Jeremy Wotherspoon

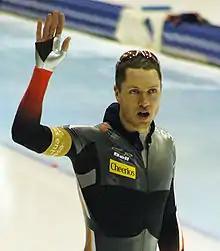
Wotherspoon at a World Cup speed skating event in Heerenveen, Netherlands

Jeremy Lee Wotherspoon (born October 26, 1976) is a Canadian speed skater, widely recognized as one of the greatest speedskating sprinters of all time.